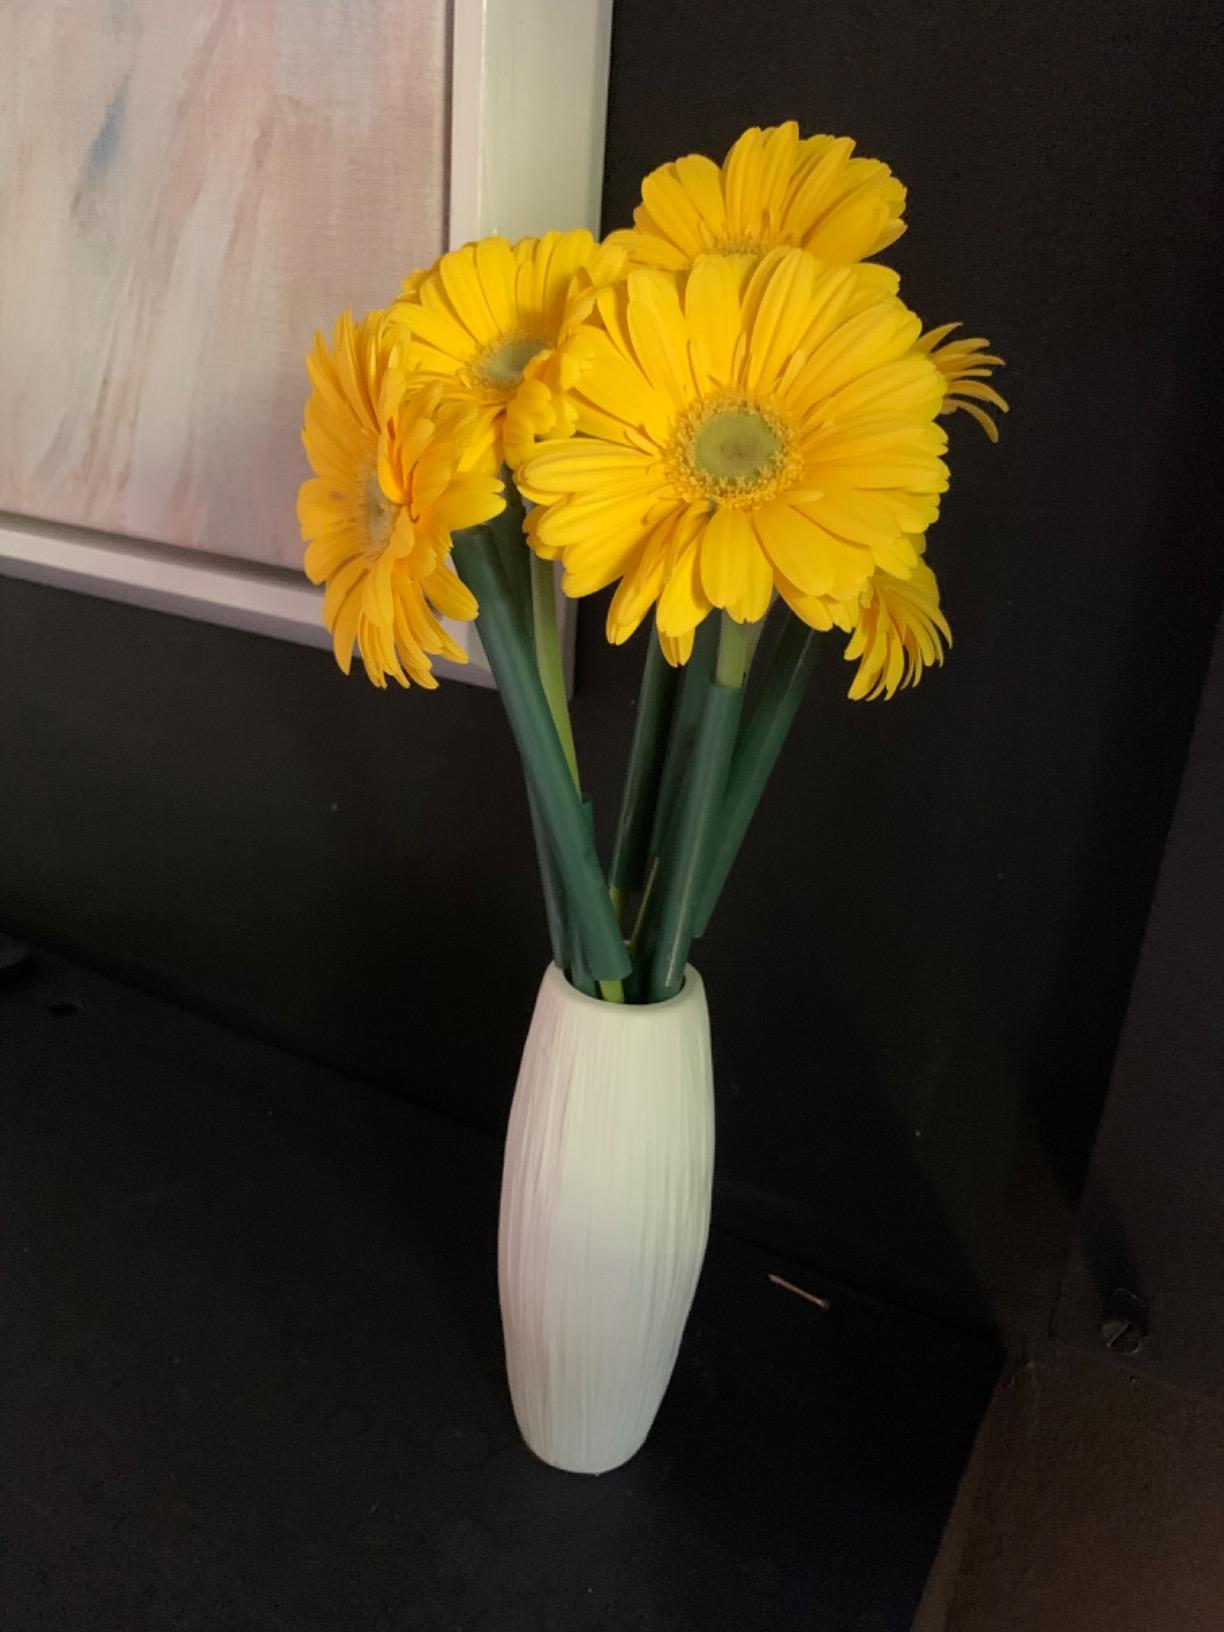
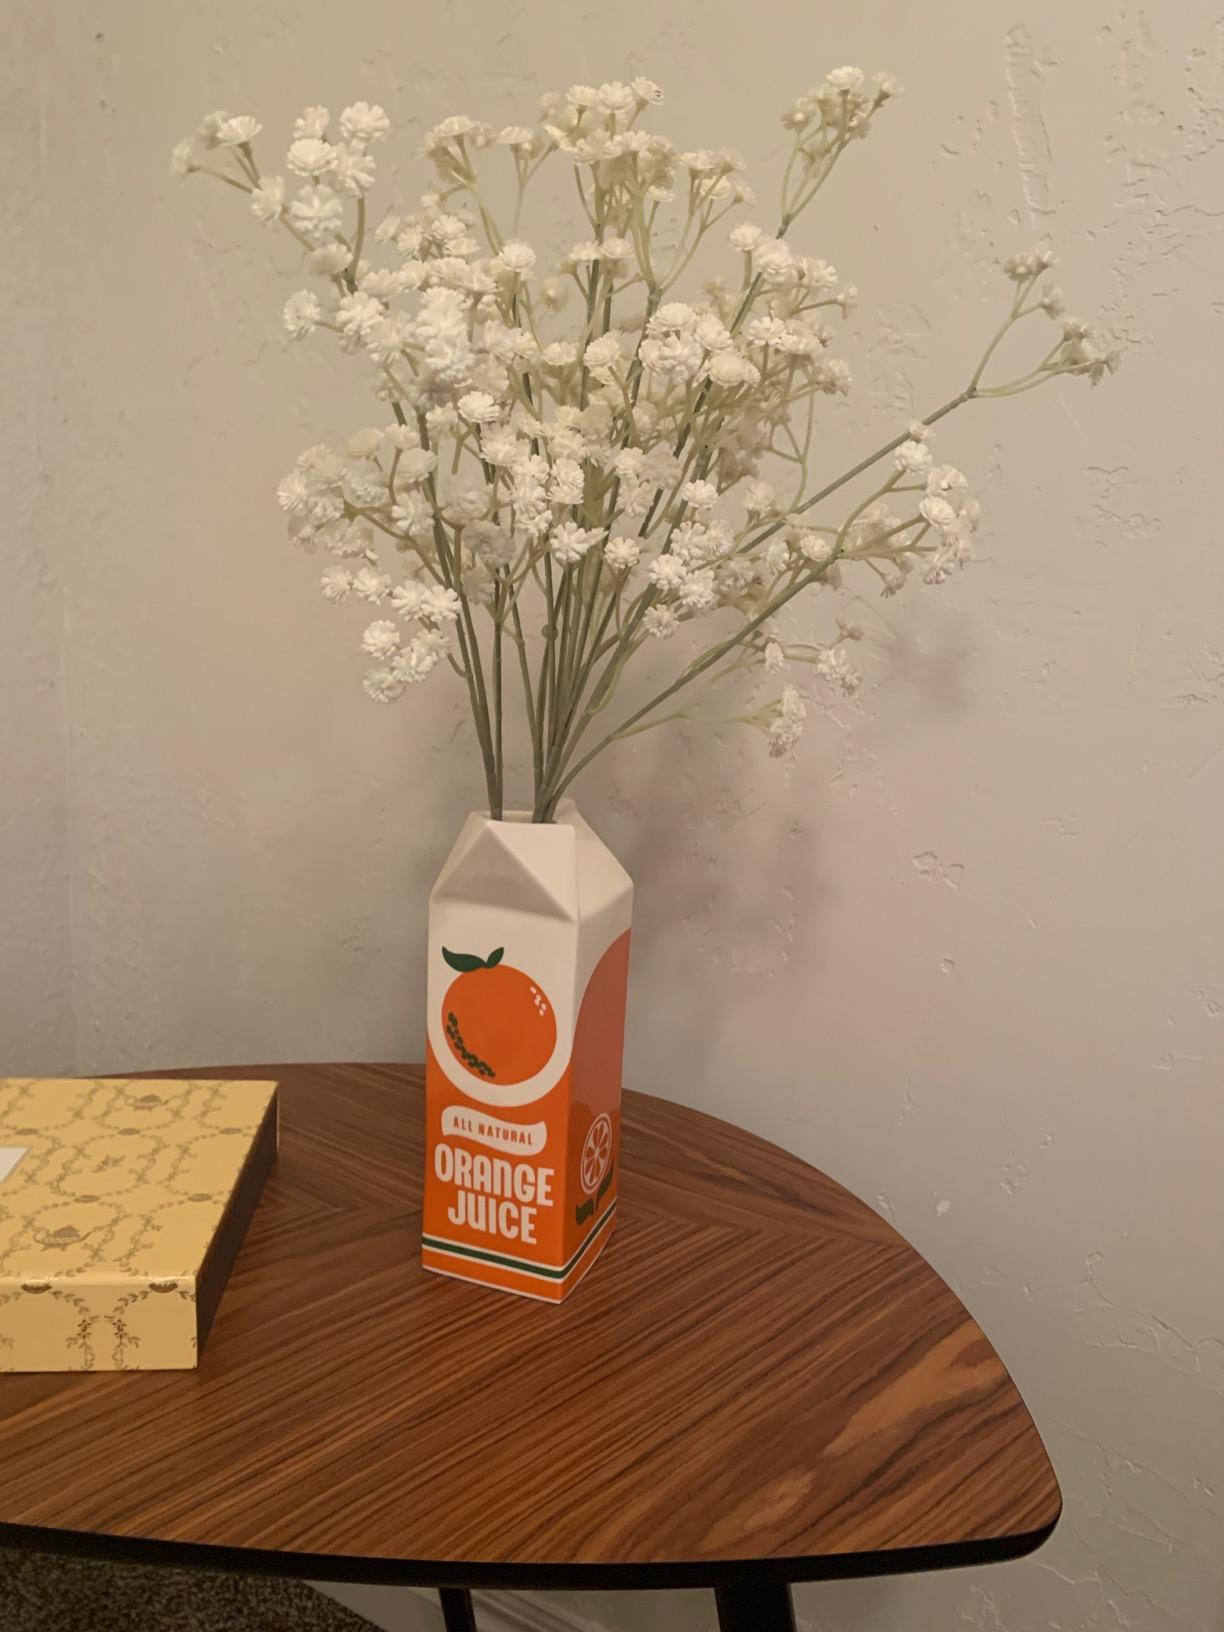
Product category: vase
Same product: no